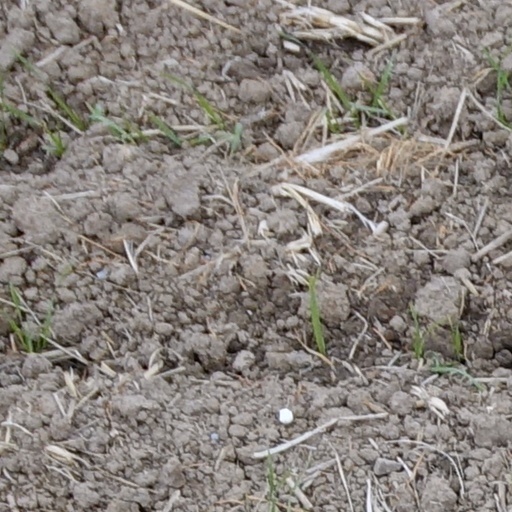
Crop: wheat